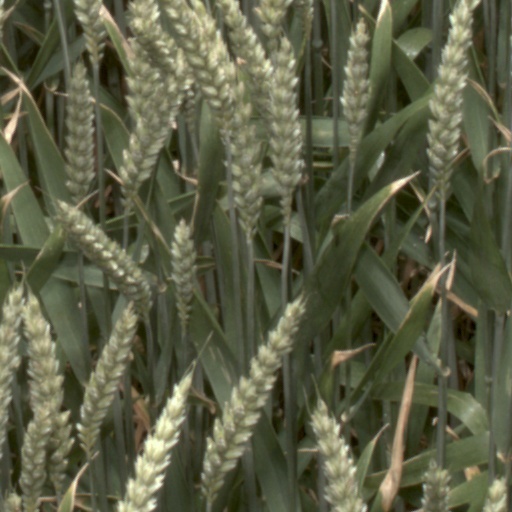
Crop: wheat